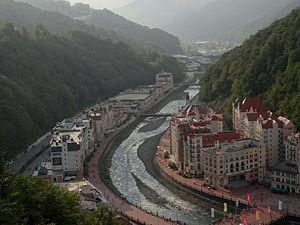
Le tourisme en Russie est en forte croissance depuis les années soviétiques, d'abord grâce au tourisme intérieur puis également grâce au tourisme international. Un héritage culturel riche et une grande variété de paysages font du pays l'une des destinations touristiques les plus populaires du monde. Le pays compte 23 sites inscrits au patrimoine mondial de l'UNESCO, avec bien plus sur la liste indicative de l'UNESCO.